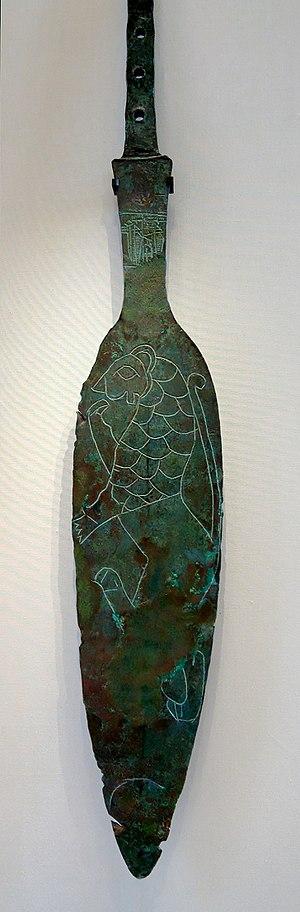
La lance de Lugal est une lance de cuivre datant de 2600 av. J.-C. à l'époque de la civilisation sumérienne, au sud de la Mésopotamie. Cette pièce unique appartient à la période des dynasties archaïques, période archéologique qui s'étend de 3000 à 2334 av. J.-C.